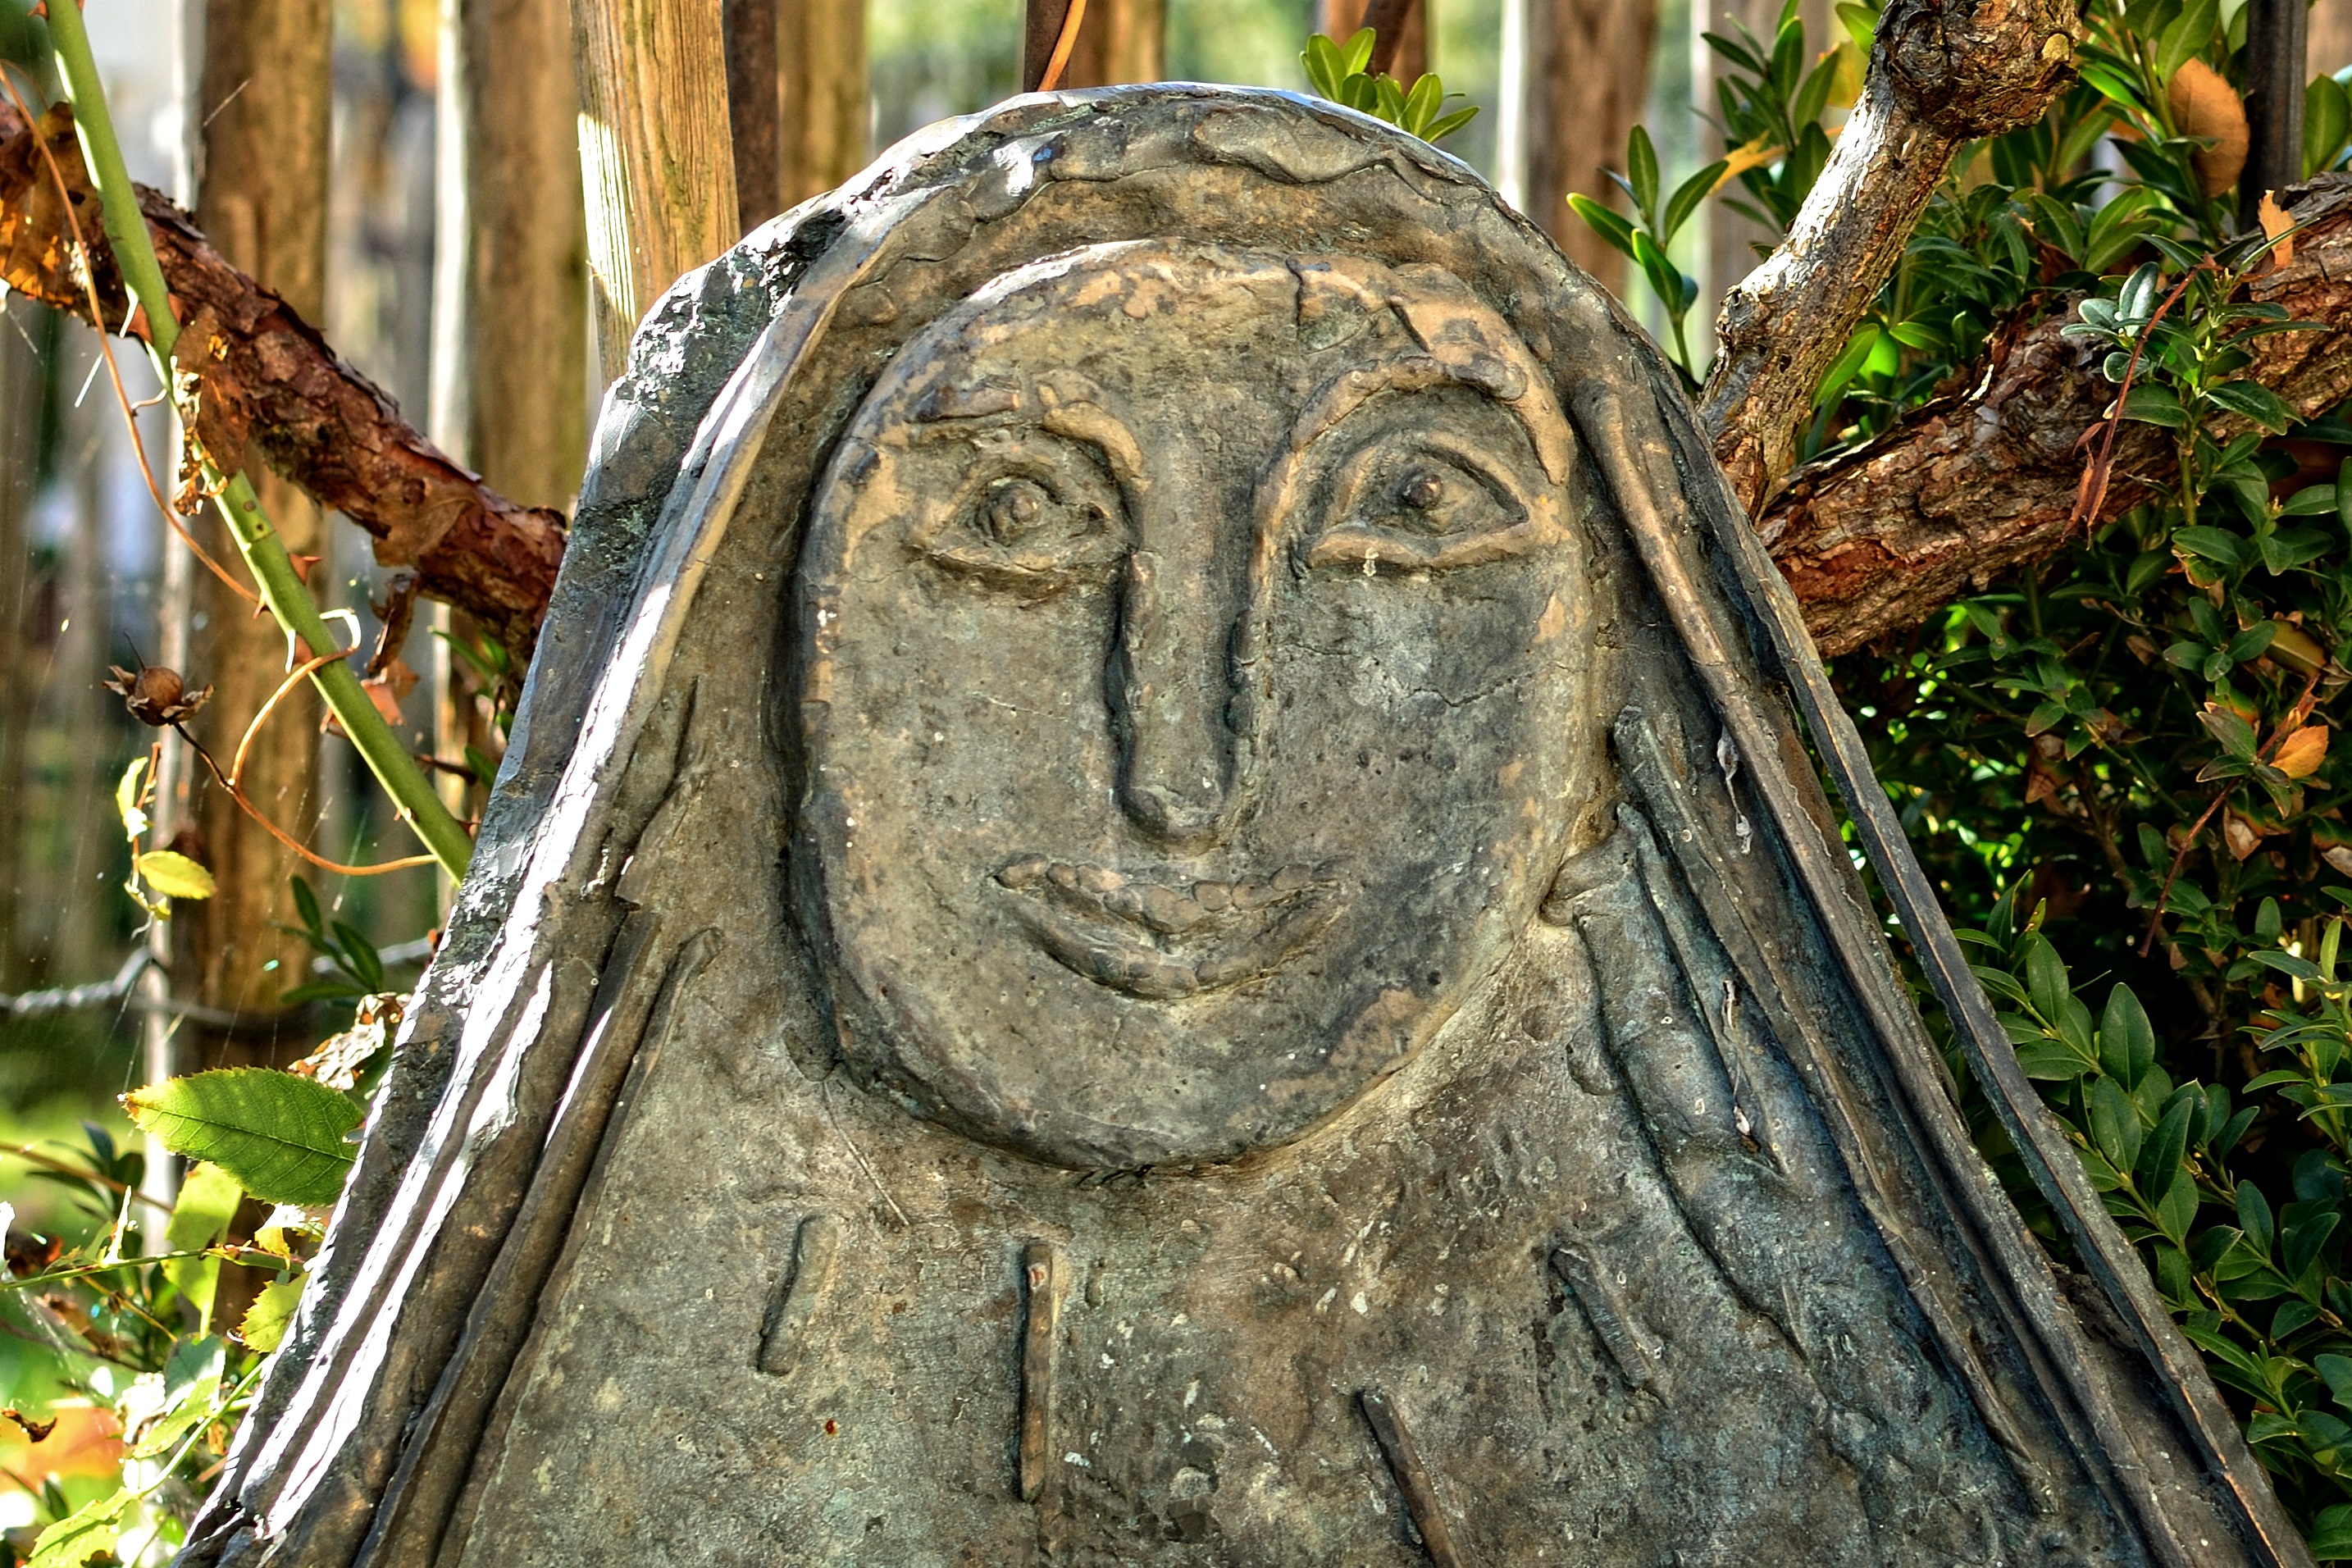
tree, wood, mystical, monument, female, statue, ceramic, human, craft, cemetery, garden, deco, grave, face, sculpture, art, mask, temple, head, bronze, carving, performing arts, garden statue, ancient history, cast iron figure